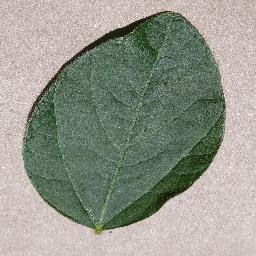
Label: Soybean___healthy